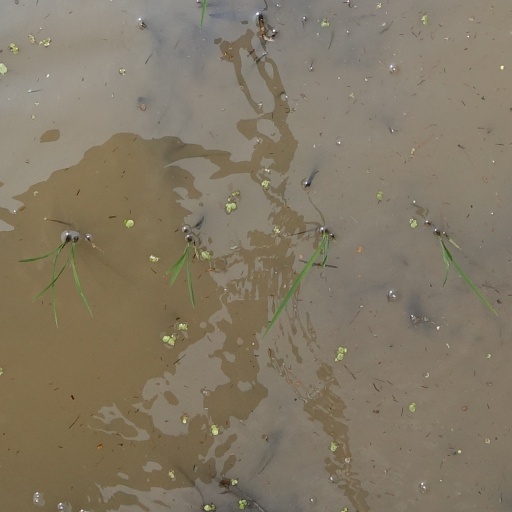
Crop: rice